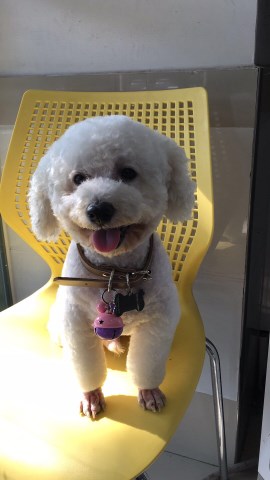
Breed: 3083-n000117-Bichon_Frise